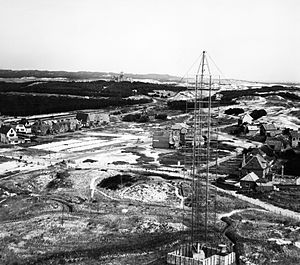
Wassermann radar
Wassermann-Radar i Bergen-aan-Zee.
Wassermann var en langtrækkende tysk luftvarslingsradar, produceret af GEMA. Den blev anvendt under 2. Verdenskrig, blandt andet i Blåvandshuk. Den fandtes i syv versioner, hvor de vigtigste var Wassermann-S, og Wassermann-L. Radaren var beregnet til tidlig opdagelse af mål, dvs. den havde en lang rækkevidde, men havde til gengæld lidt dårligere nøjagtighed.